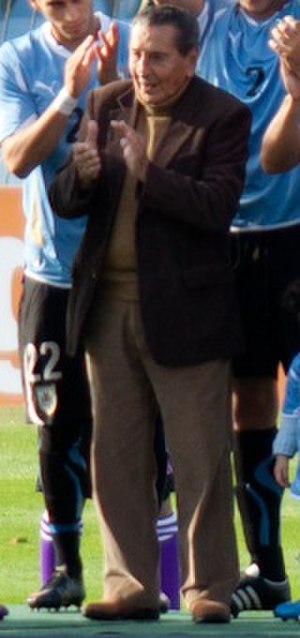
Alcides Ghiggia
Alcides Edgardo Ghiggia Pereyra var en uruguayansk fodboldspiller og -træner.